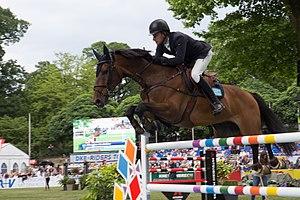
Zacramento, est un cheval hongre de robe baie appartenant au stud-book du Selle suédois. Monté en saut d'obstacles par Douglas Lindelöw, dont il est le cheval de tête, il appartient à Tove Håkansson. Il décroche la médaille d'argent par équipes aux Championnats d'Europe de dressage et de saut d'obstacles 2017. Il est confié à Peder Fredricson en janvier 2019.